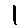
Label: 1